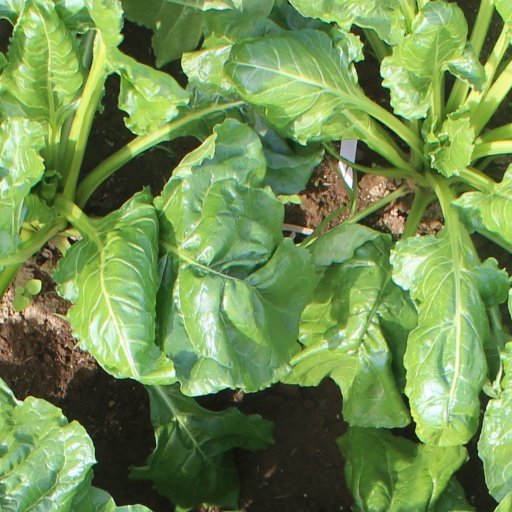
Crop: sugar beet